Question: What is in the background?
Tambaya: Menene a ƙasan bayan?
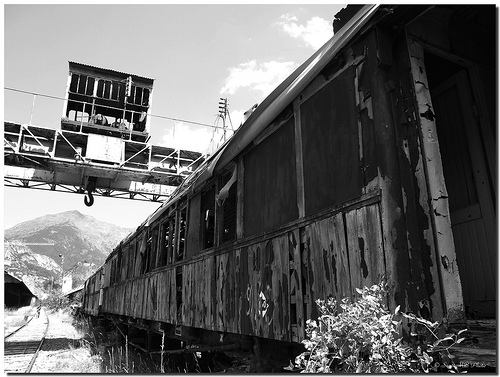
Answer: Mountain.
Amsa: Dutse.